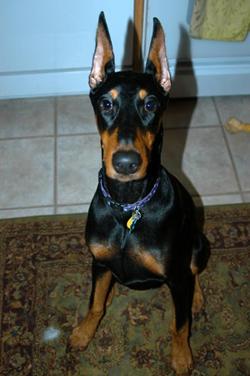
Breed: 209-n000054-Doberman